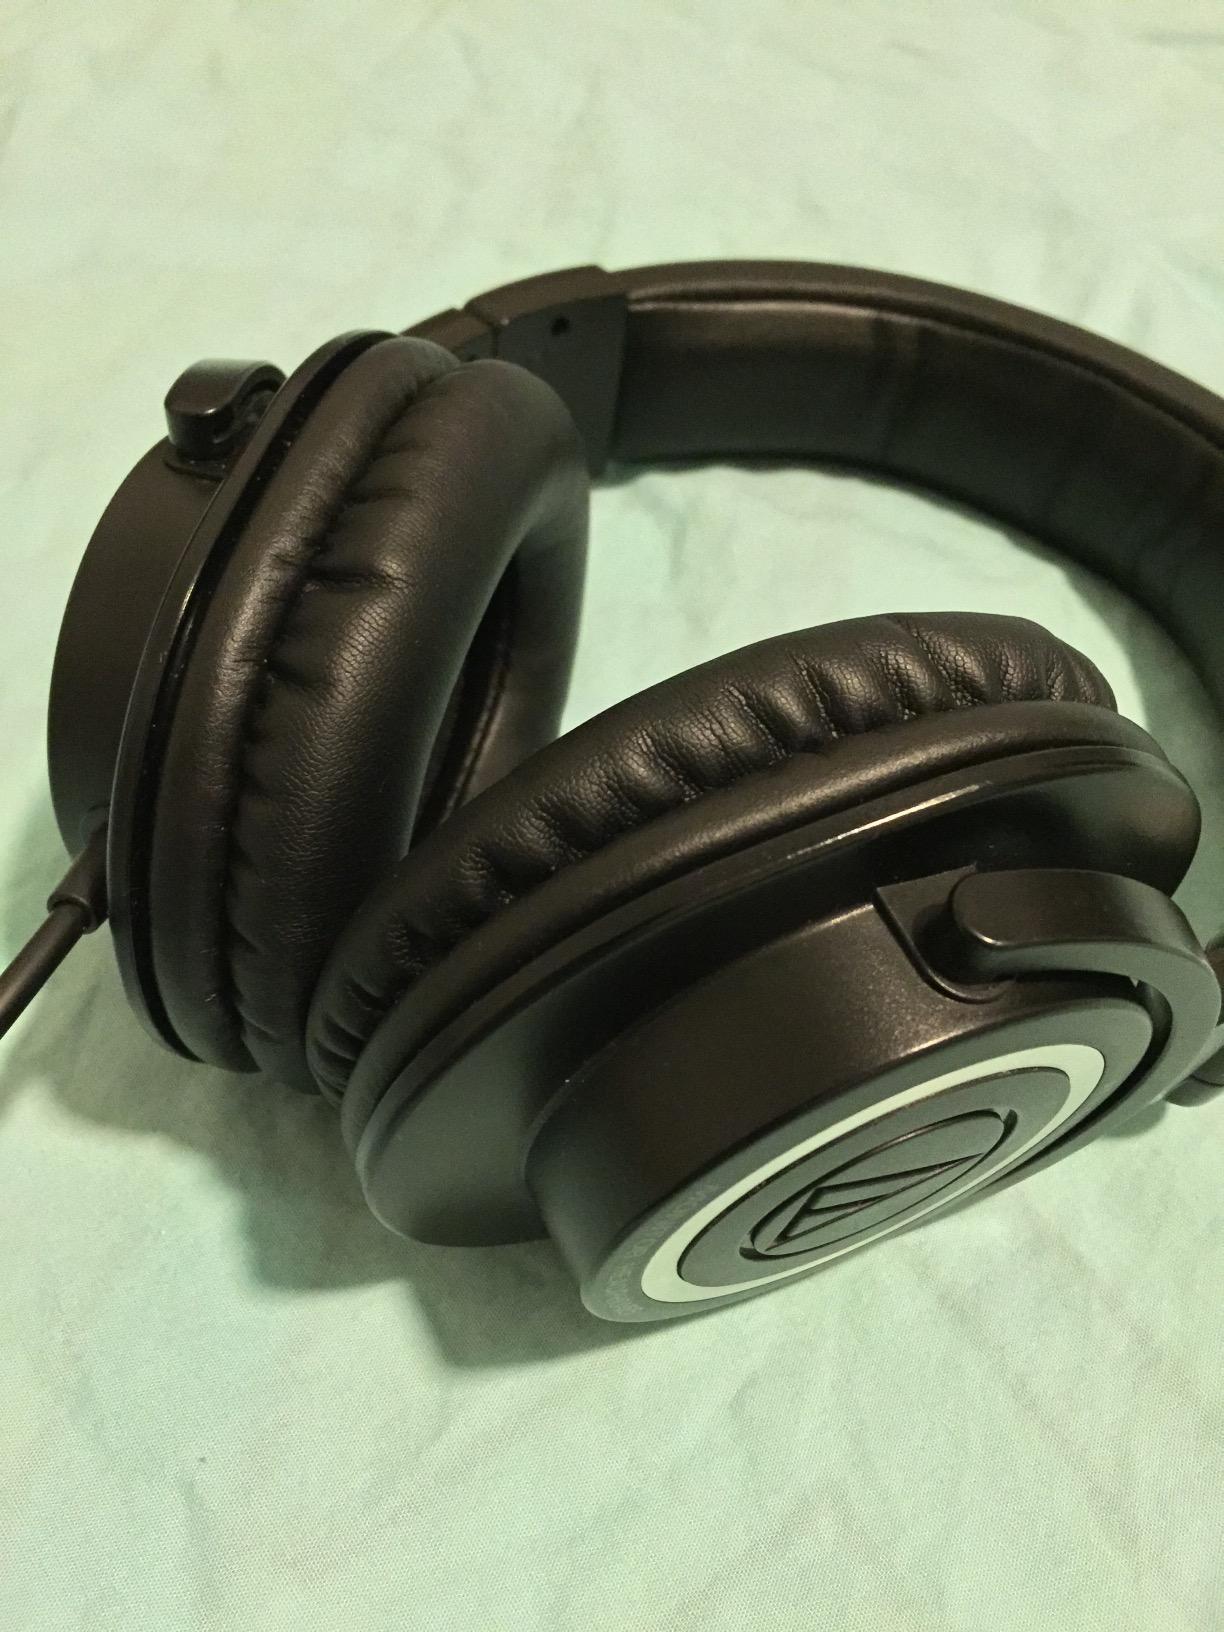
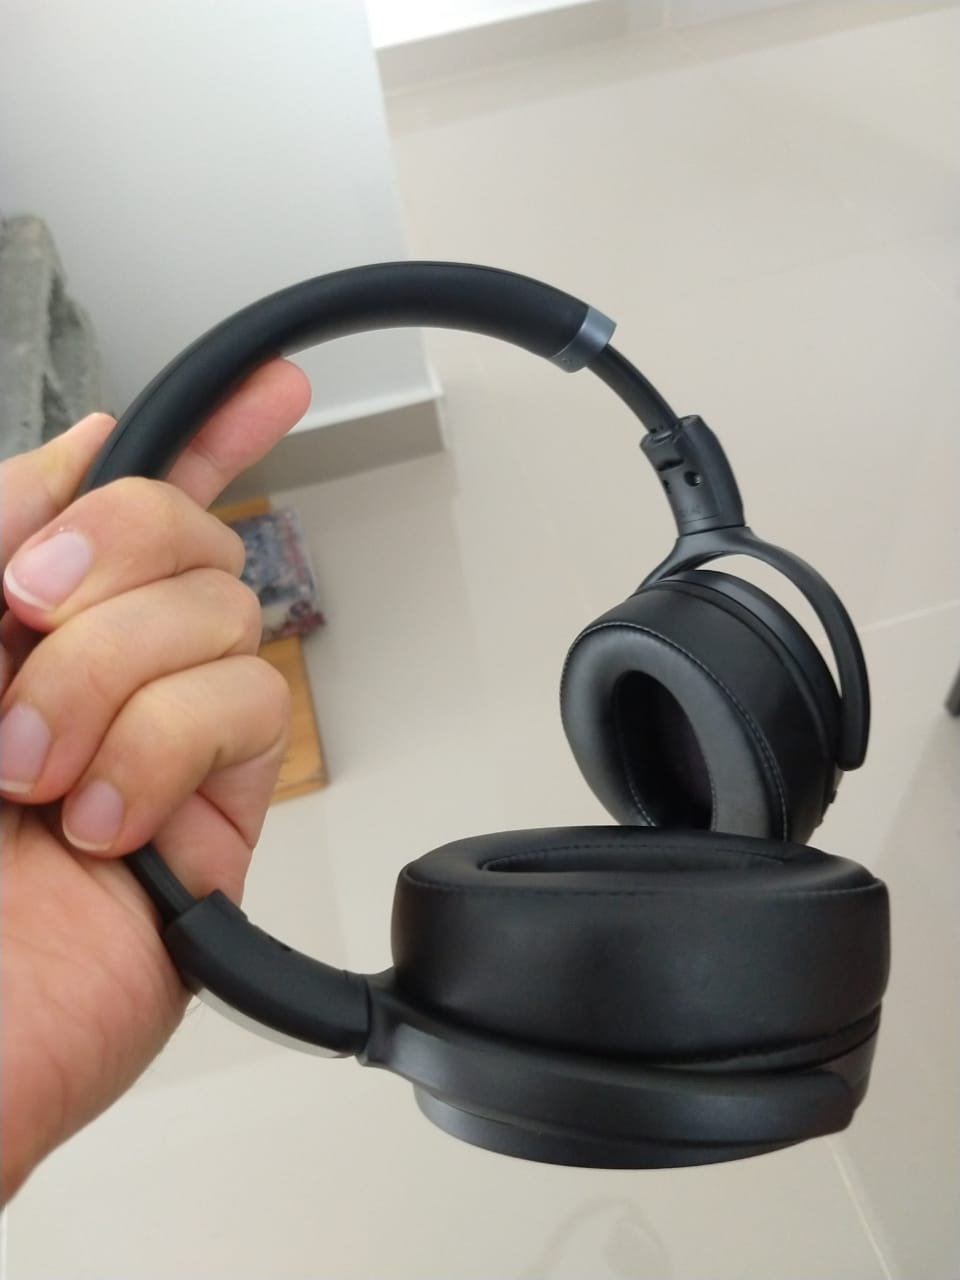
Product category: headphones
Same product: no